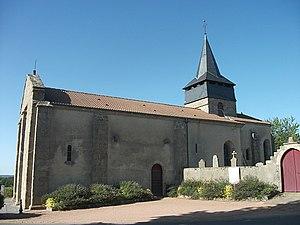
Église de Durdat-Vieux Bourg, à Durdat-Larequille, Allier, Auvergne-Rhône-Alpes, France. [19018]
Durdat-Larequille est une commune française, située dans le département de l'Allier en région Auvergne-Rhône-Alpes.